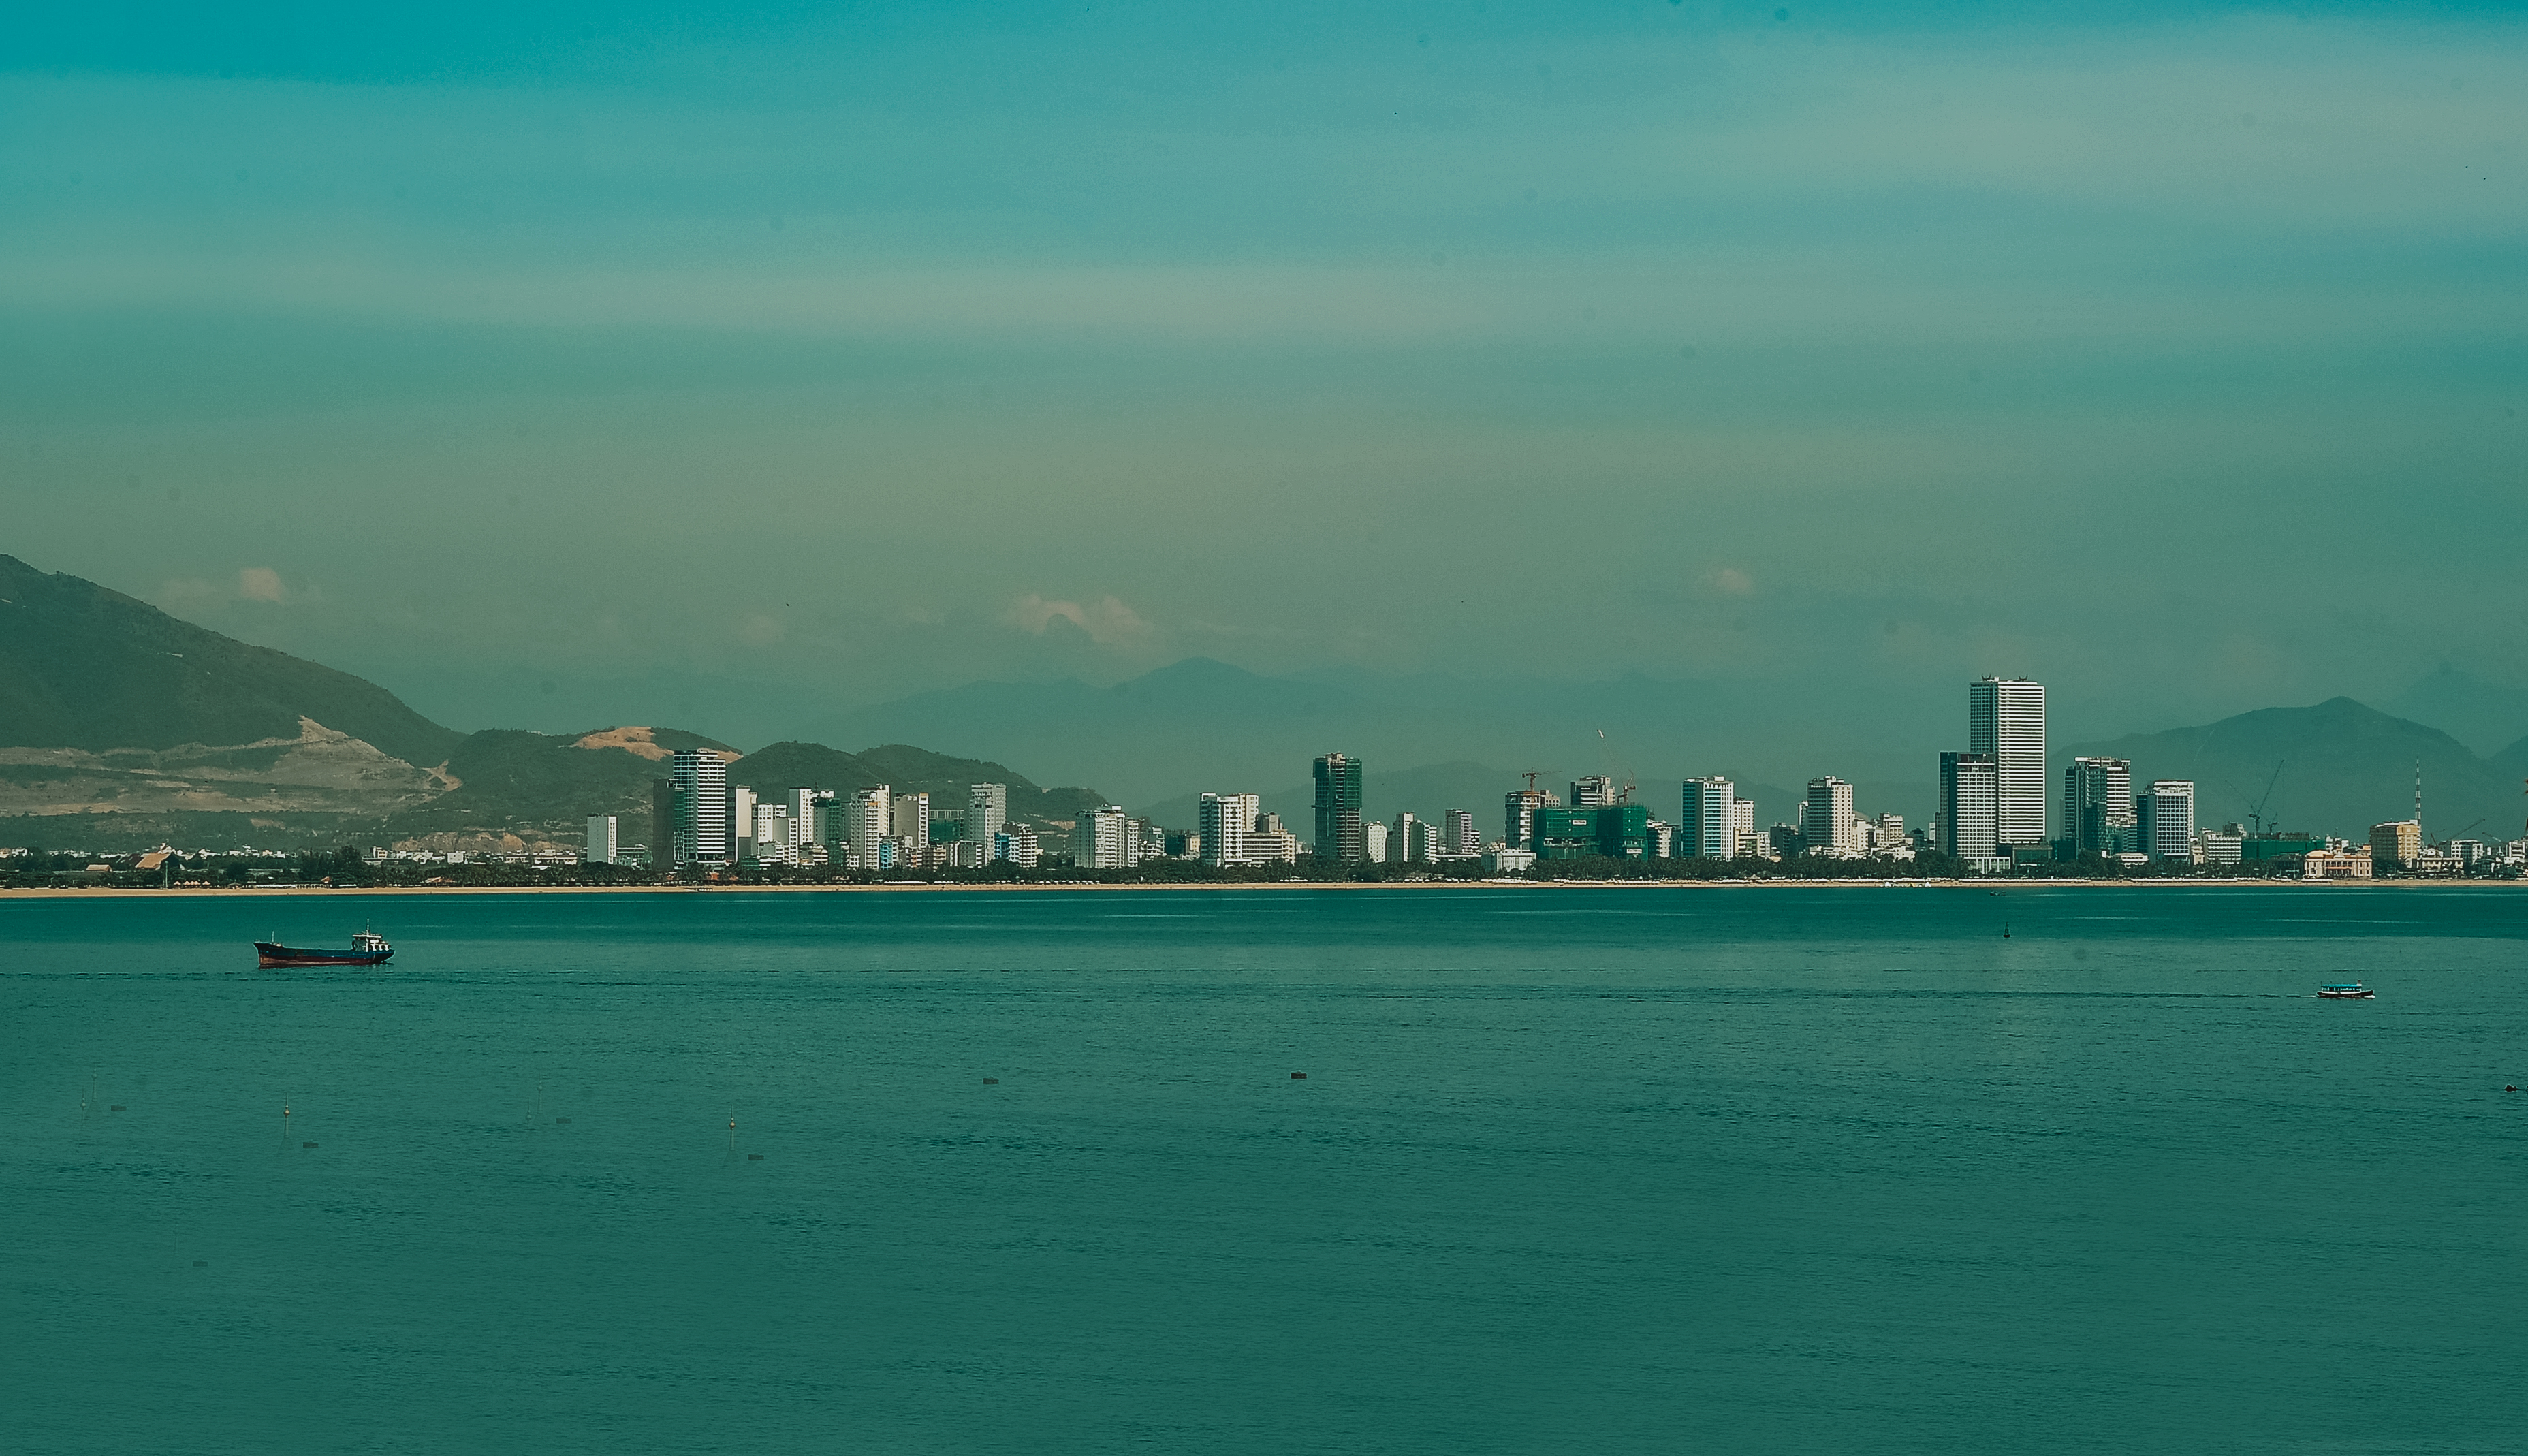
landscape, sky, build, sea, skyline, horizon, daytime, coastal and oceanic landforms, city, shore, calm, water, ocean, fixed link, coast, river, cityscape, bay, cloud, channel, wave, inlet